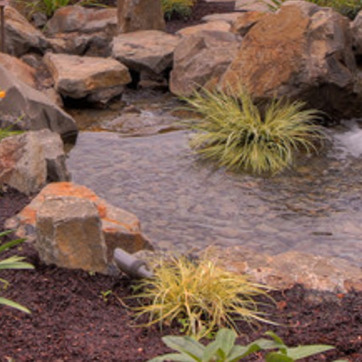
Material: water